Bedolina Map

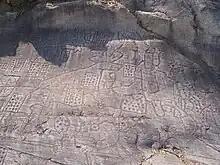
The "Bedolina Map" rock

The Bedolina Map (formally Rock 1 of Bedolina) is a famous engraved prehistoric rock which is part of the Camonica Valley (Alps, Italian side, Lombardy region) petroglyph complex. It is known as one of the most ancient topographic maps, interpreted as a depiction of cultivated plots, mountain paths and villages. The locality of Bedolina pertains to the Capo di Ponte municipality (BS-I), near the hamlet of Pescarzo. The area is included in the Seradina-Bedolina Archaeologic park, lying on a prominent terrace on the right slope of the Camonica valley, at an altitude of 530 m above the sea level. The rock, a flat surface of Permian sandstone (Verrucano of Lombardy) polished by the Pleistocene glacier, is 9 m long and 4 m wide.